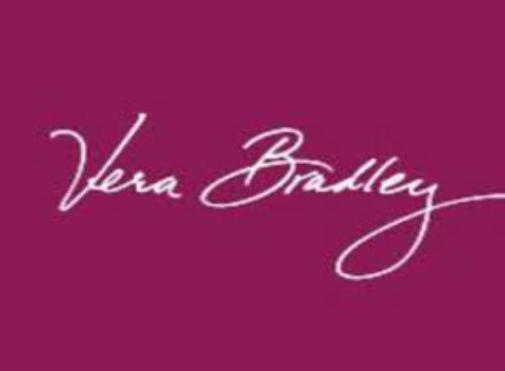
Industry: Clothes